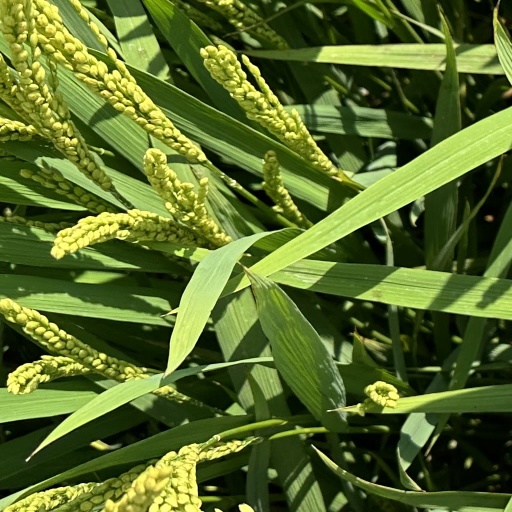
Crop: rice